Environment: real
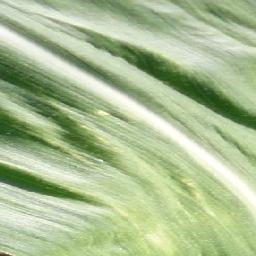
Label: healthy